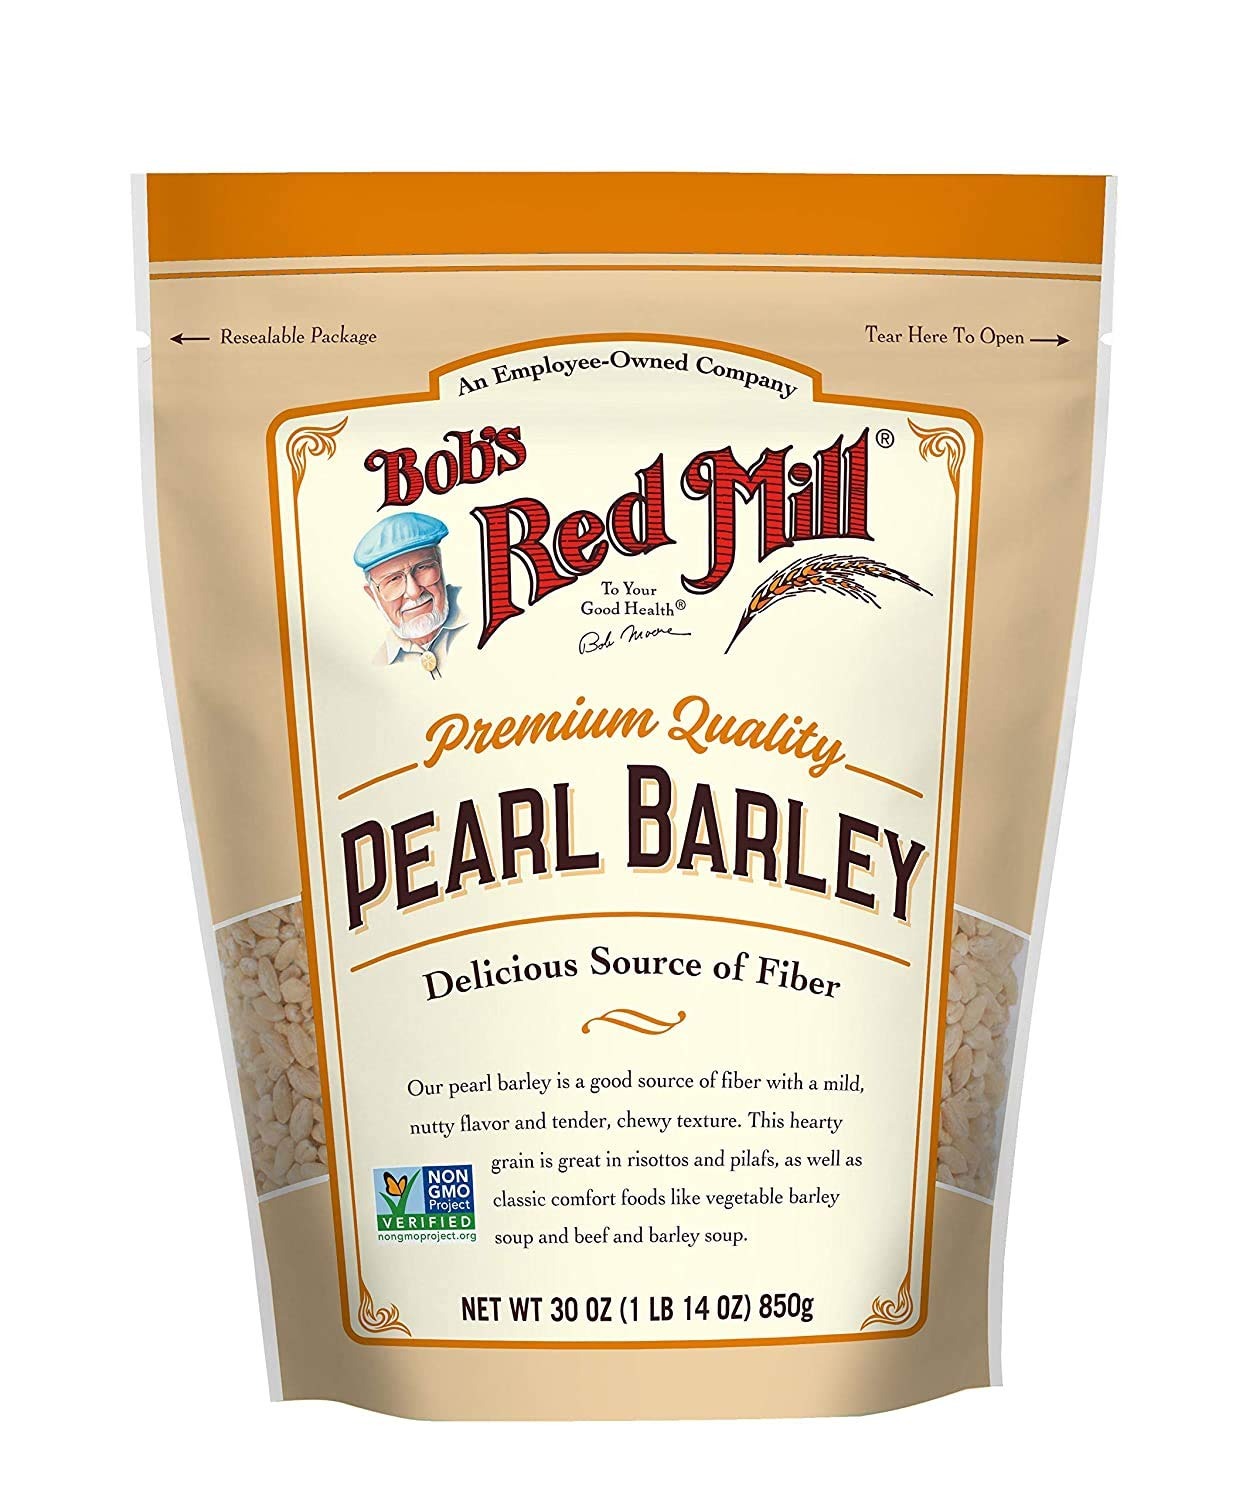
Item Name: Bob's Red Mill Pearl Barley, 30 Ounce (Pack of 4)
Bullet Point 1: Pack of four, 30-ounce pouches (total of 120 ounces)
Bullet Point 2: Kosher certified
Bullet Point 3: Product of USA
Value: 120.0
Unit: Ounce

Price: 20.585